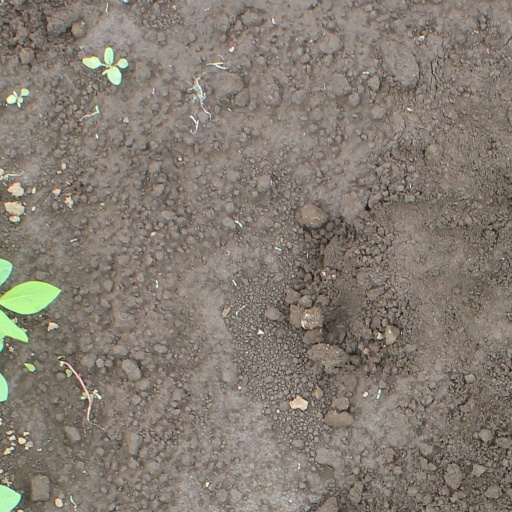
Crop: soybean